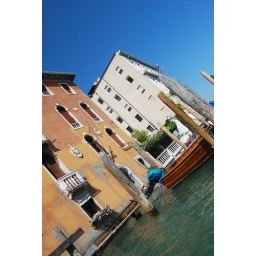
I loved this beautiful orange coloured building against the blue sky of Venice. A view from out jetty..